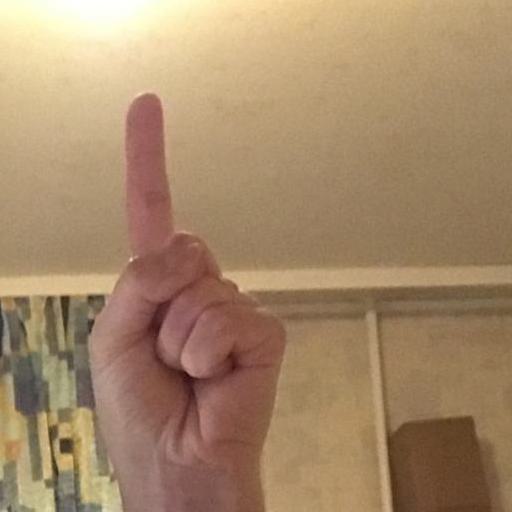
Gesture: one